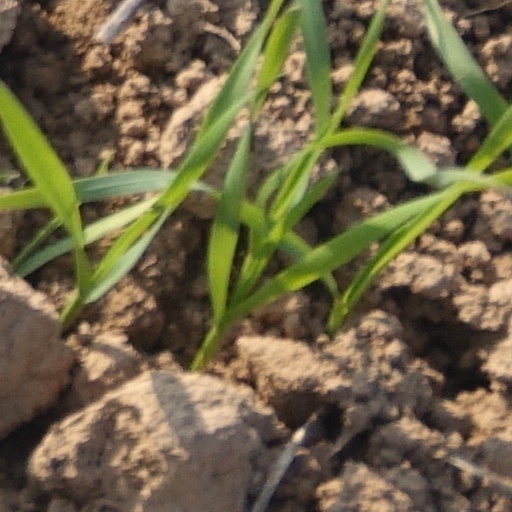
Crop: wheat